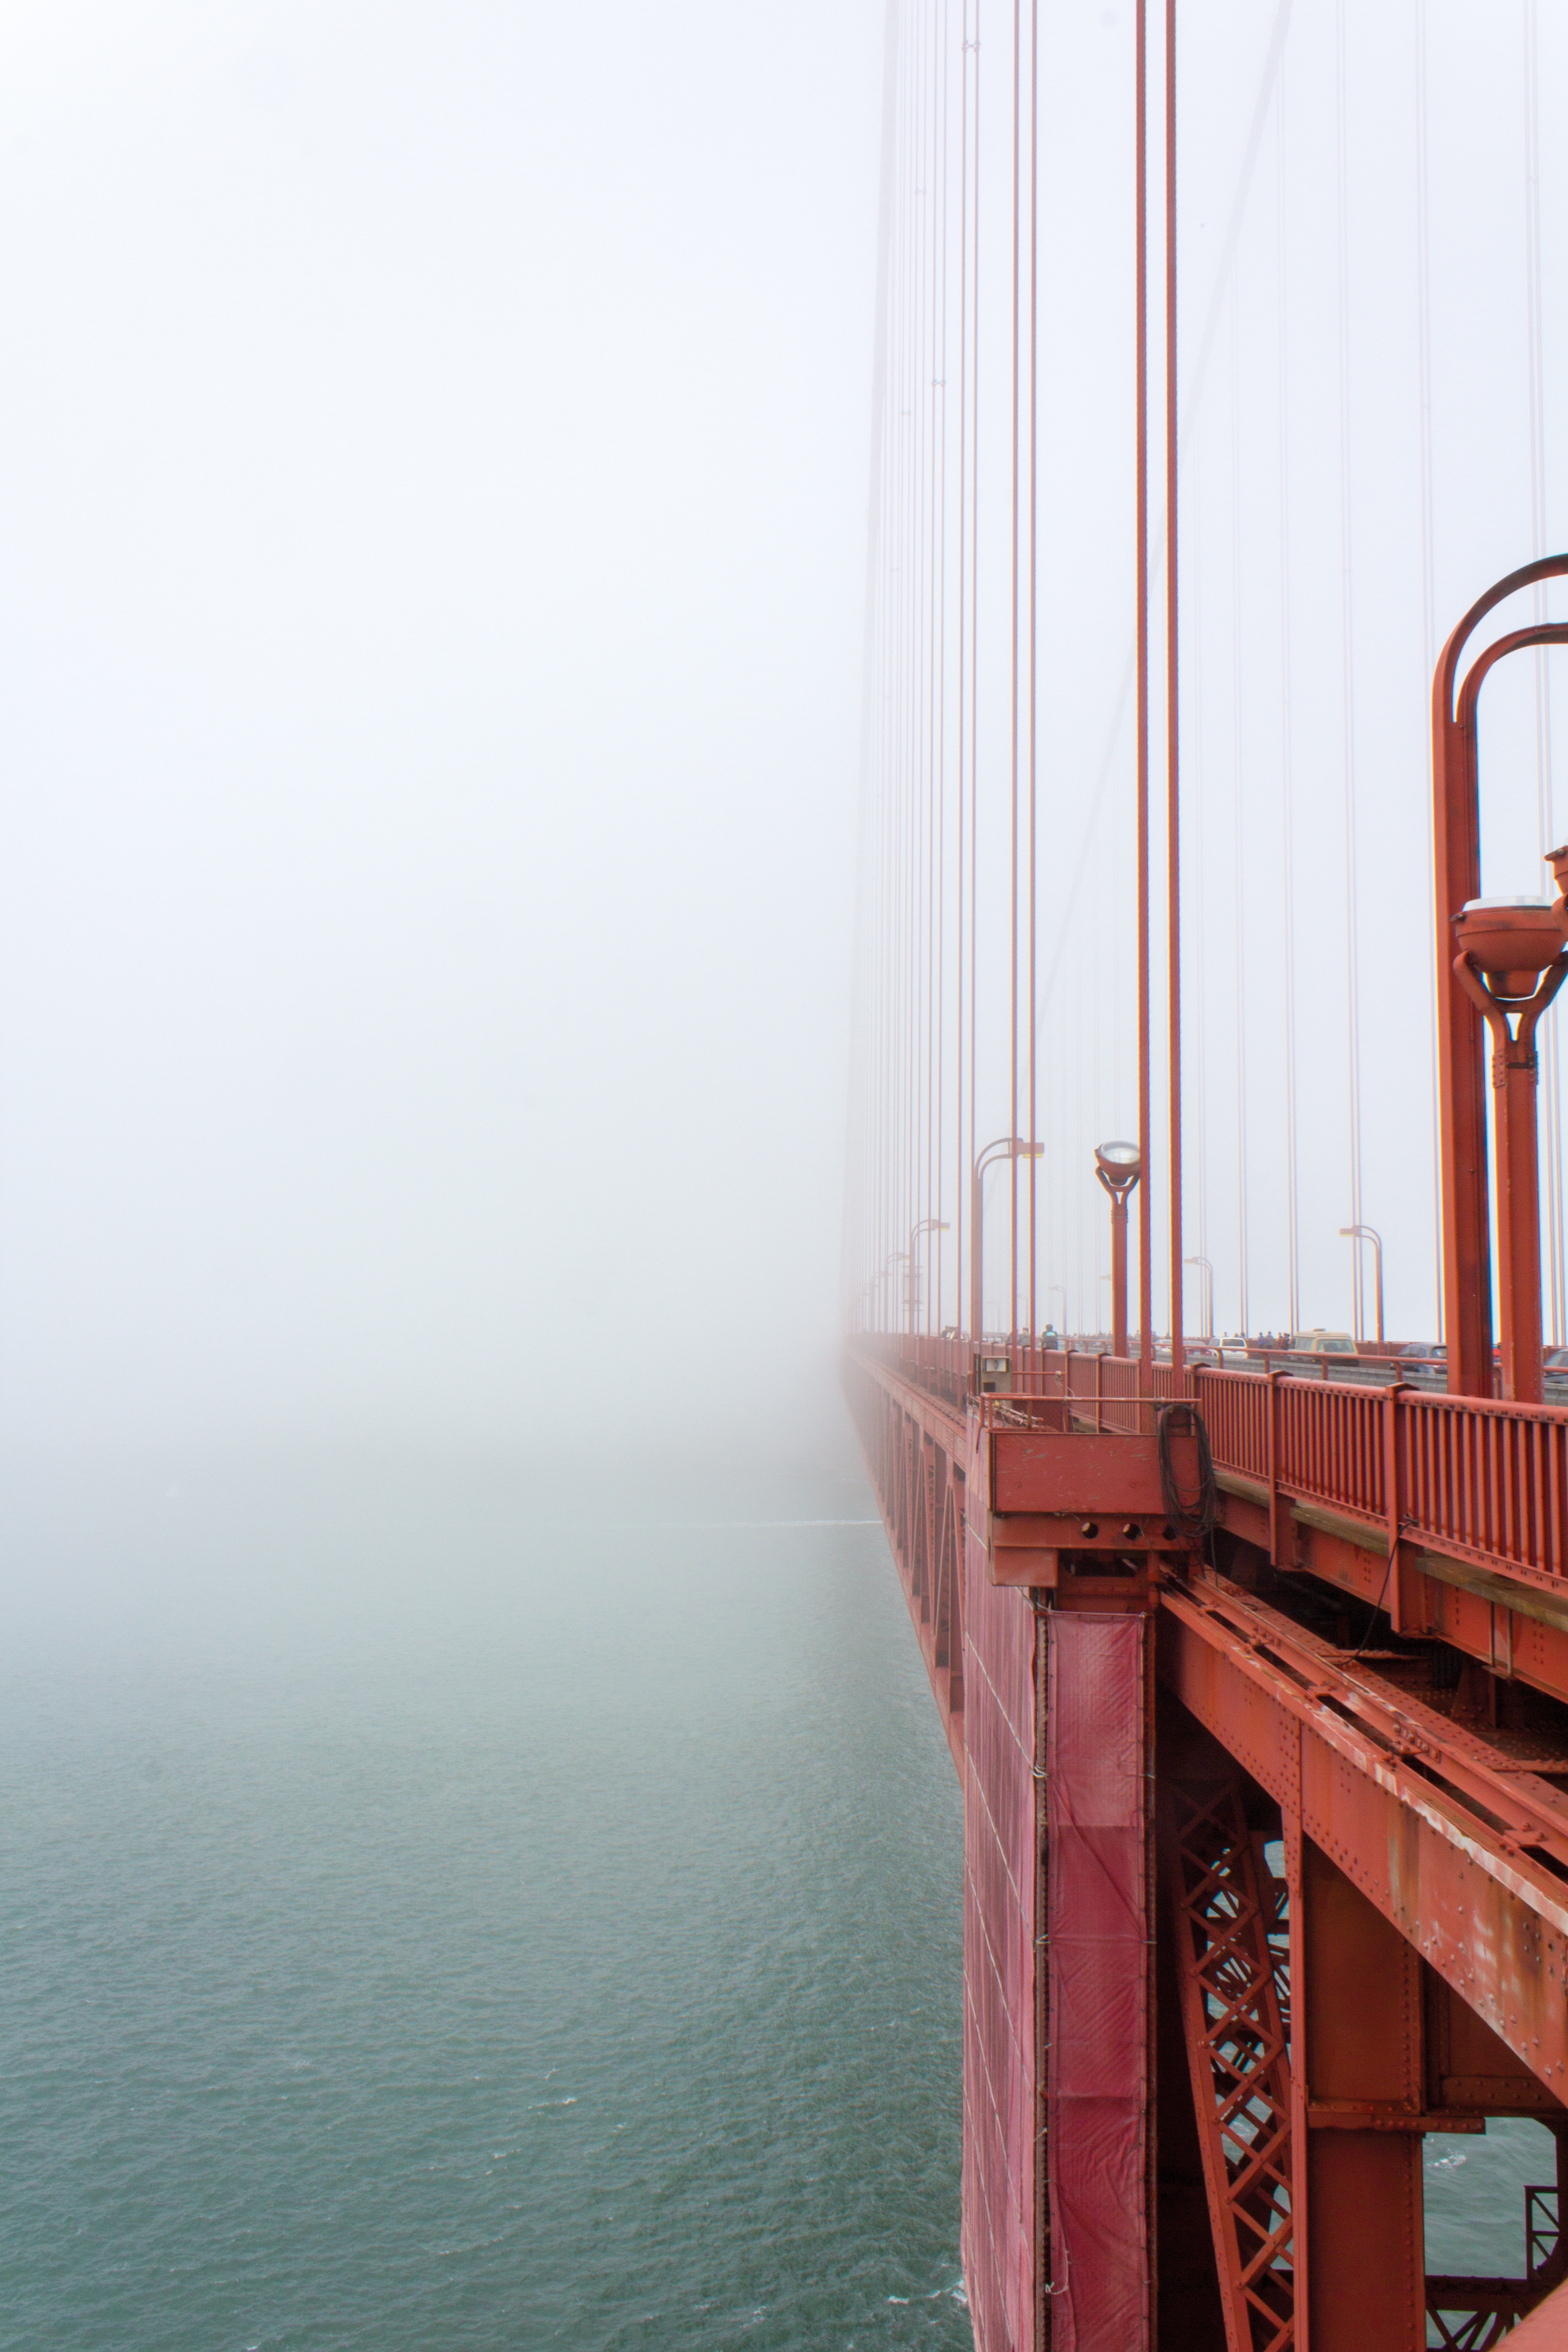
sea, water, fog, bridge, san francisco, golden gate, red, vehicle, mast, dis